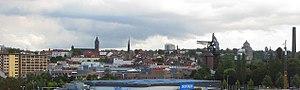
Neunkirchen est une ville d'Allemagne située en Sarre sur la Blies. Avec environ 46 400 habitants, elle est la deuxième ville du Land après Sarrebruck.